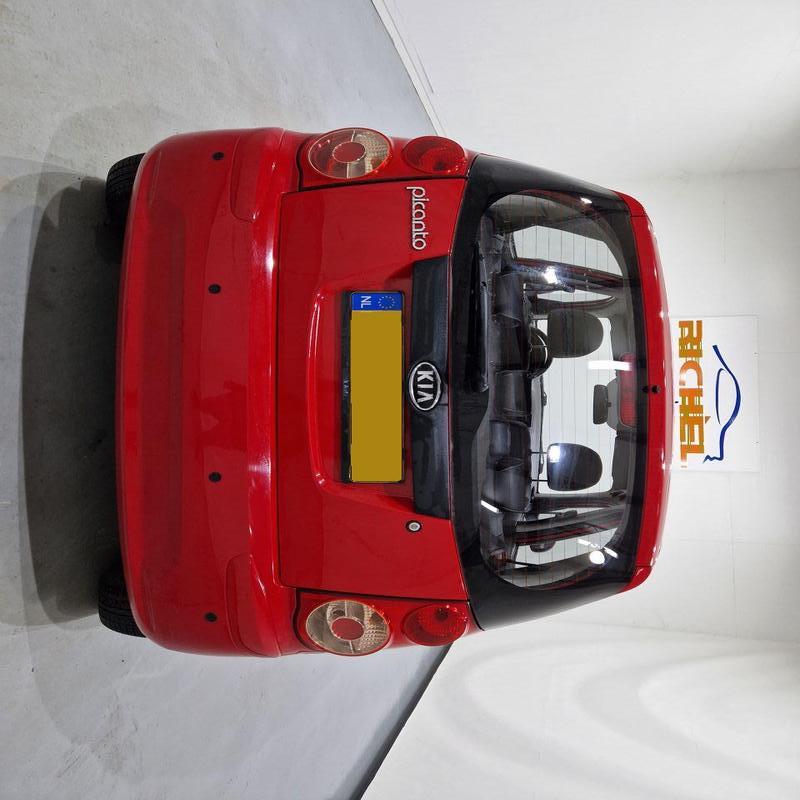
Aucun dommage détecté.
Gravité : aucun